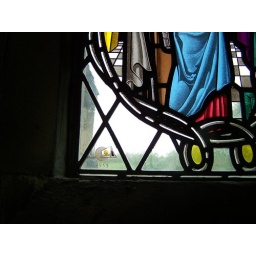
1955 wall window in memory of Mary Ellen and George Bradley by W Carter Shapland